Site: brandenburg
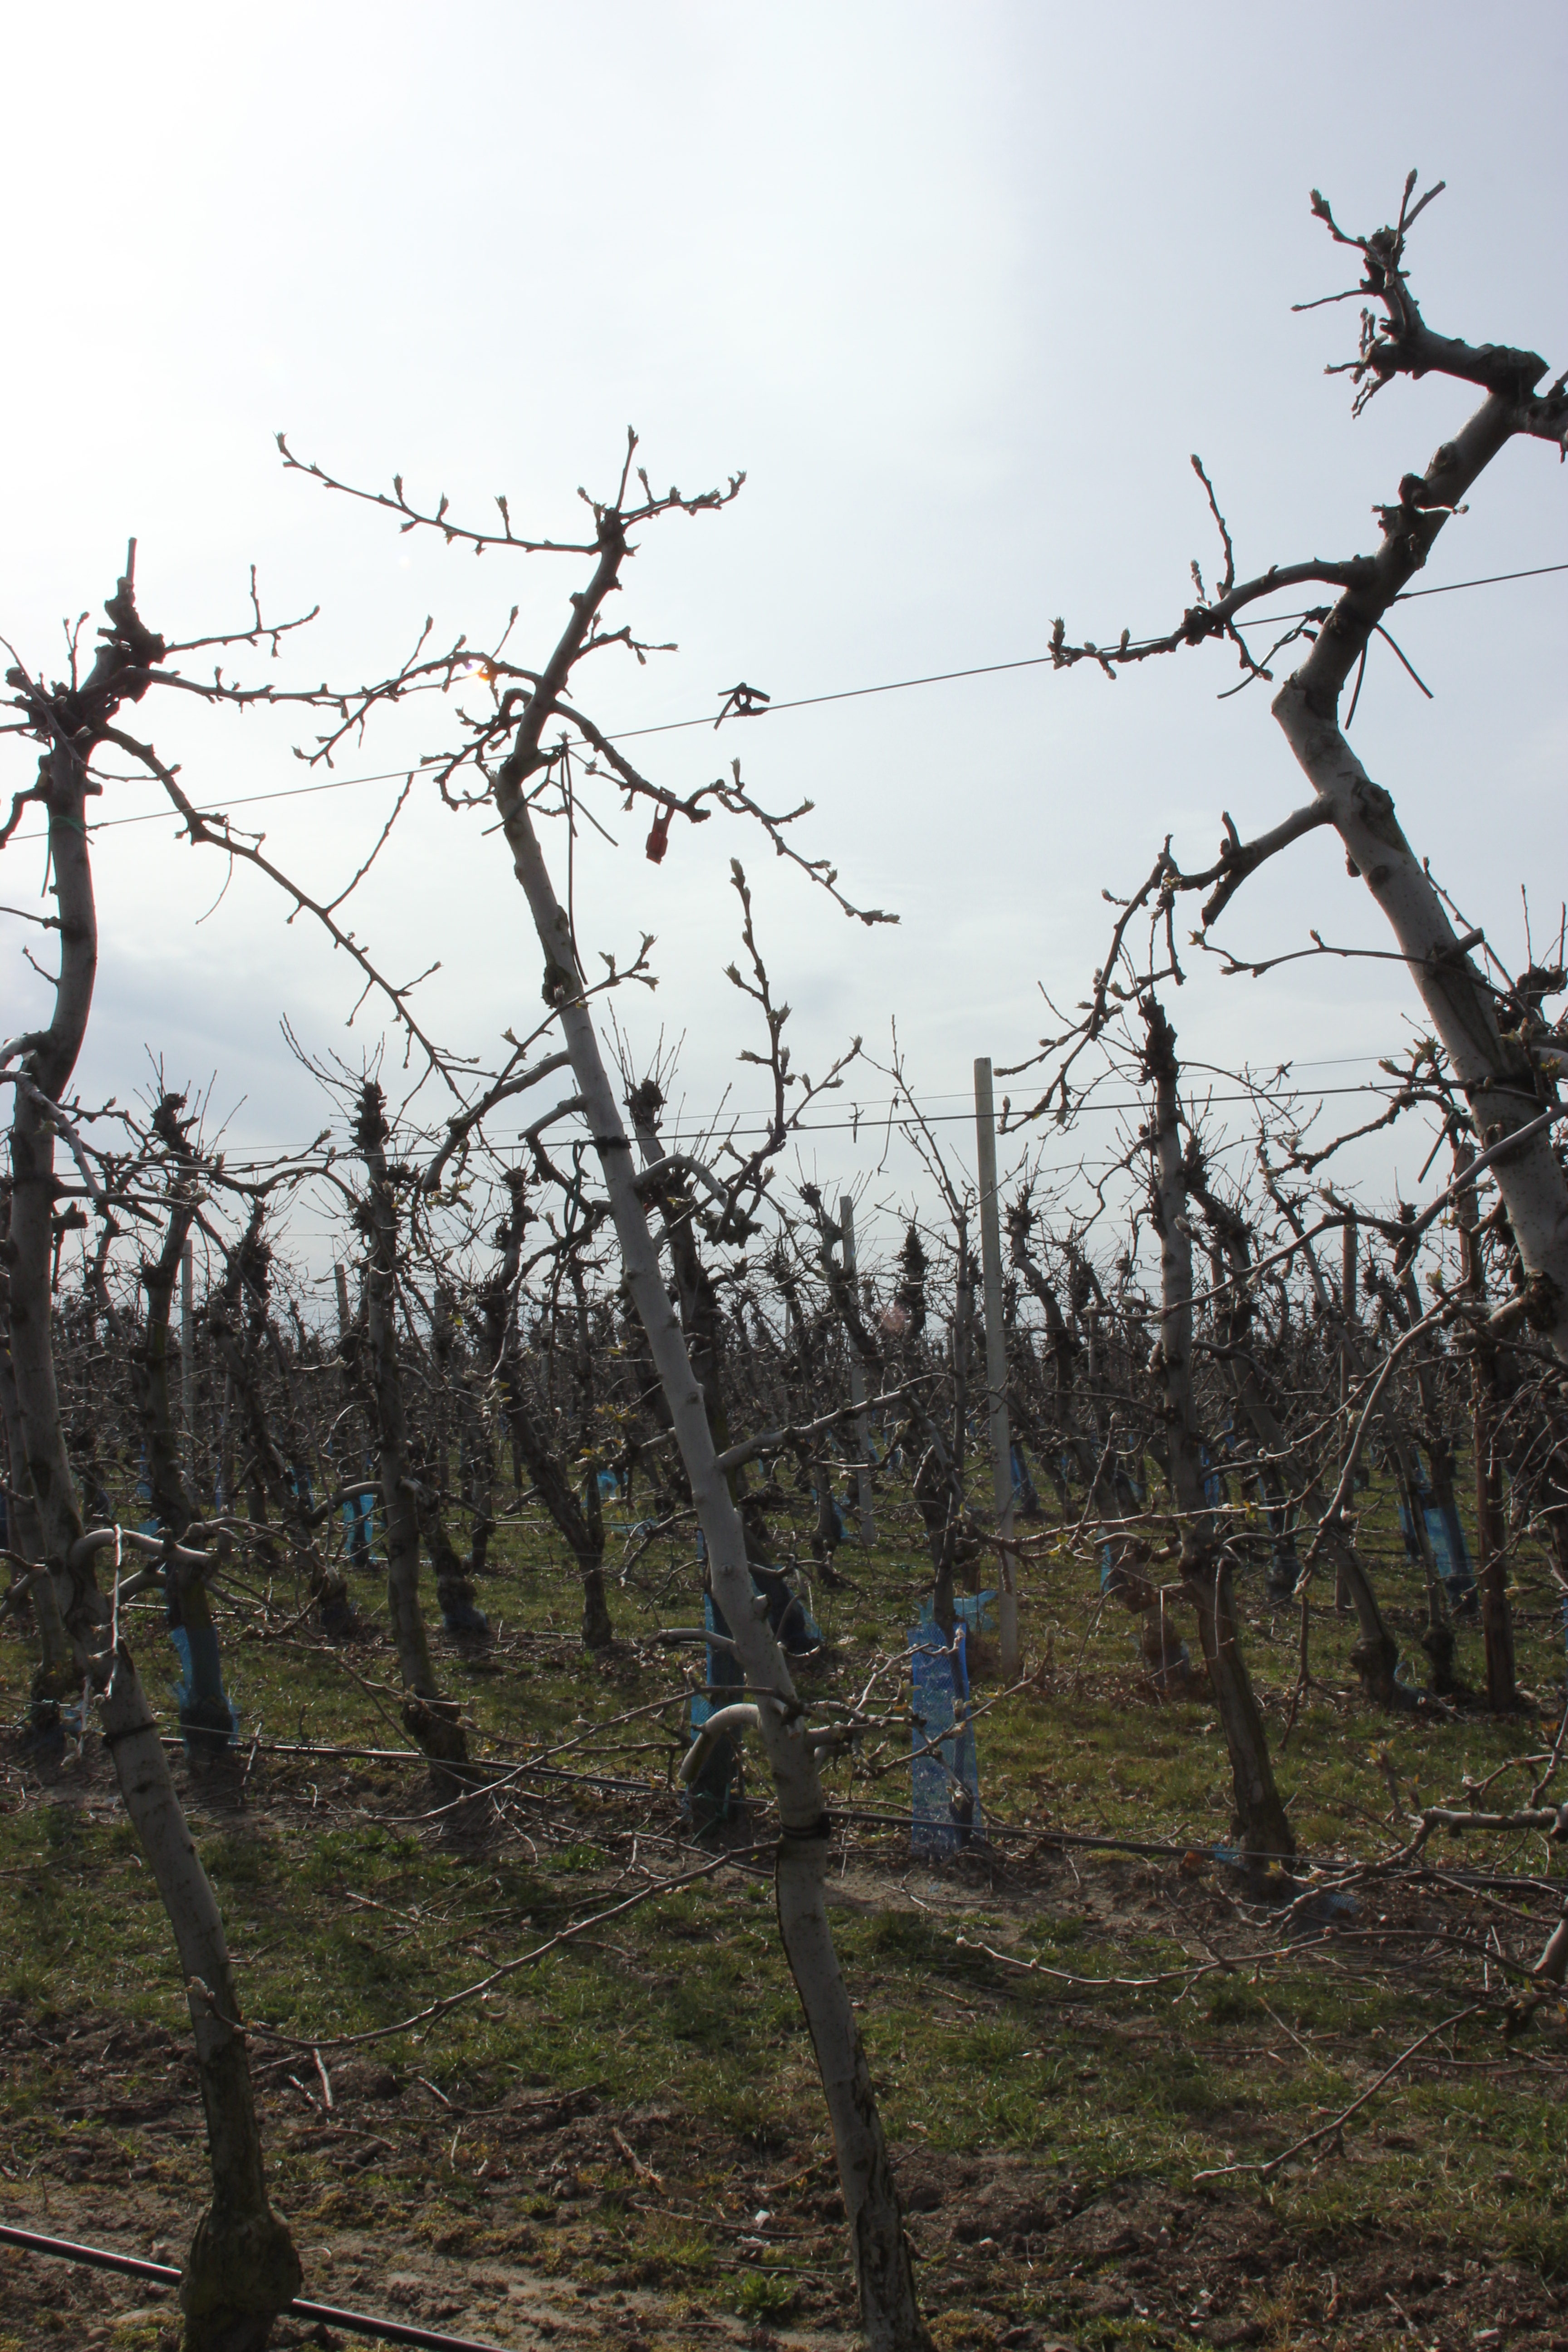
Growth stage (BBCH 54): Inflorescence emergence